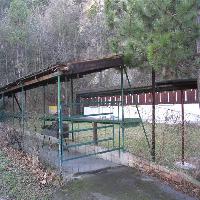
Weather: cloudy or overcast